Michael Britten

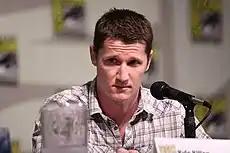
Kyle Killen created Michael after developing "Lone Star" for the Fox network.

In February 2011, Jason Isaacs obtained the role of the character. Executive producer Howard Gordon summated the premise of the character: "He's a guy who goes to sleep, wakes up, he’s with his wife, goes to sleep, wakes up, and he's with his son. And so — and he's a cop who sees clues and details that crossover from one world to the next, and he uses that insight to solve crimes." Series creator Kyle Killen thought that the premise behind the series would be relatable to audiences, making it easier to broader his fanbase. "I think there were aspects of "Lone Star" that were more difficult to get a wider, broader audience interested in," he articulated. "[The main character] was somebody that you couldn’t decide if you liked or hated, and I think that Britten's dilemma is something that we’re not only sympathetic for, but somehow we want him to win."